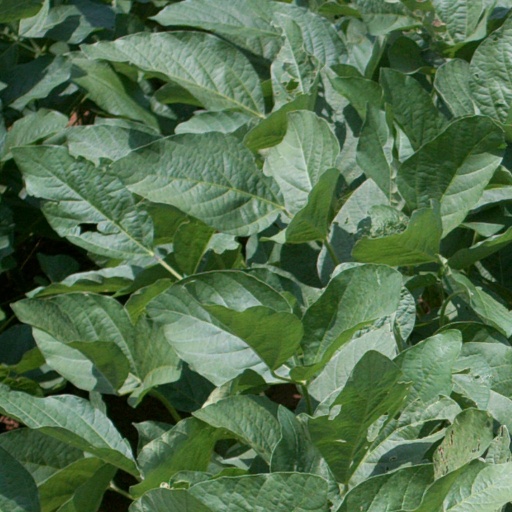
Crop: soybean